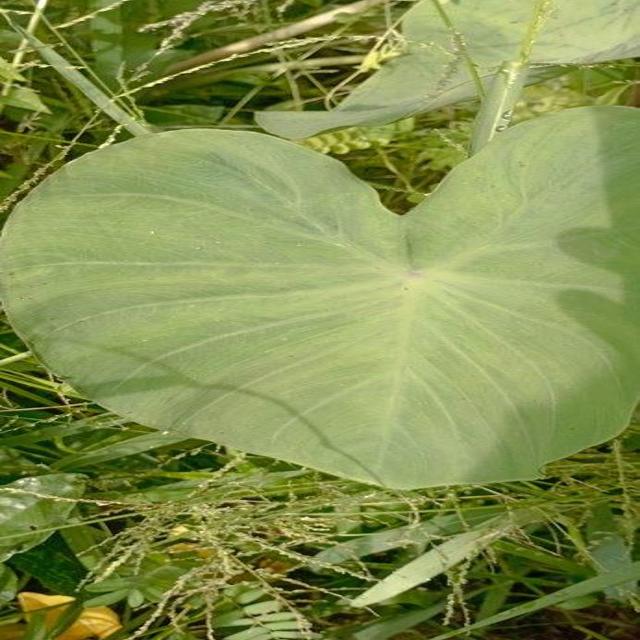
Label: Healthy